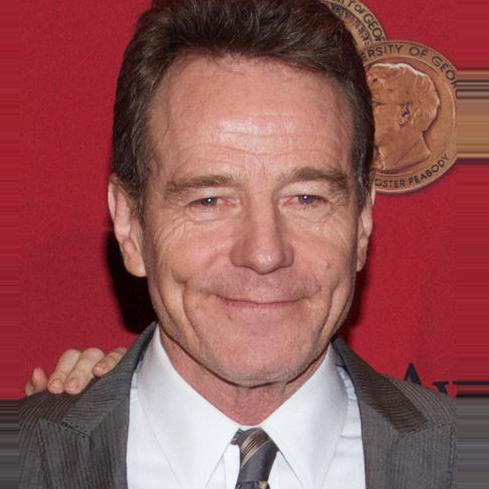
Age: 57